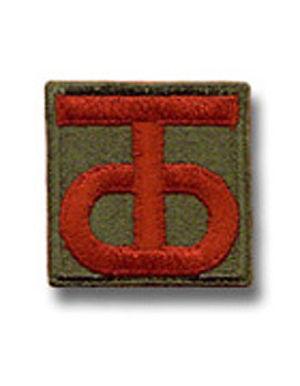
La bataille des Haies est le nom donné à une phase de la bataille de Normandie qui implique majoritairement l'armée américaine face aux troupes allemandes, du 13 juin, quelques jours après le débarquement, jusqu'au 24 juillet 1944, début de l'Opération Cobra. Cette bataille se déroule dans le bocage normand marqué par ses innombrables haies, d'où le nom que lui donneront après la guerre les historiens.